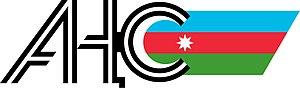
Le Front populaire d'Azerbaïdjan est un parti politique azerbaïdjanais fondé en 1992 par Aboulfaz Eltchibeï. Il s'est scindé en deux factions, une faction « réformée » et une faction « originelle », dirigées respectivement par Əli Kərimli et Mirmahmud Mirəlioğlu.